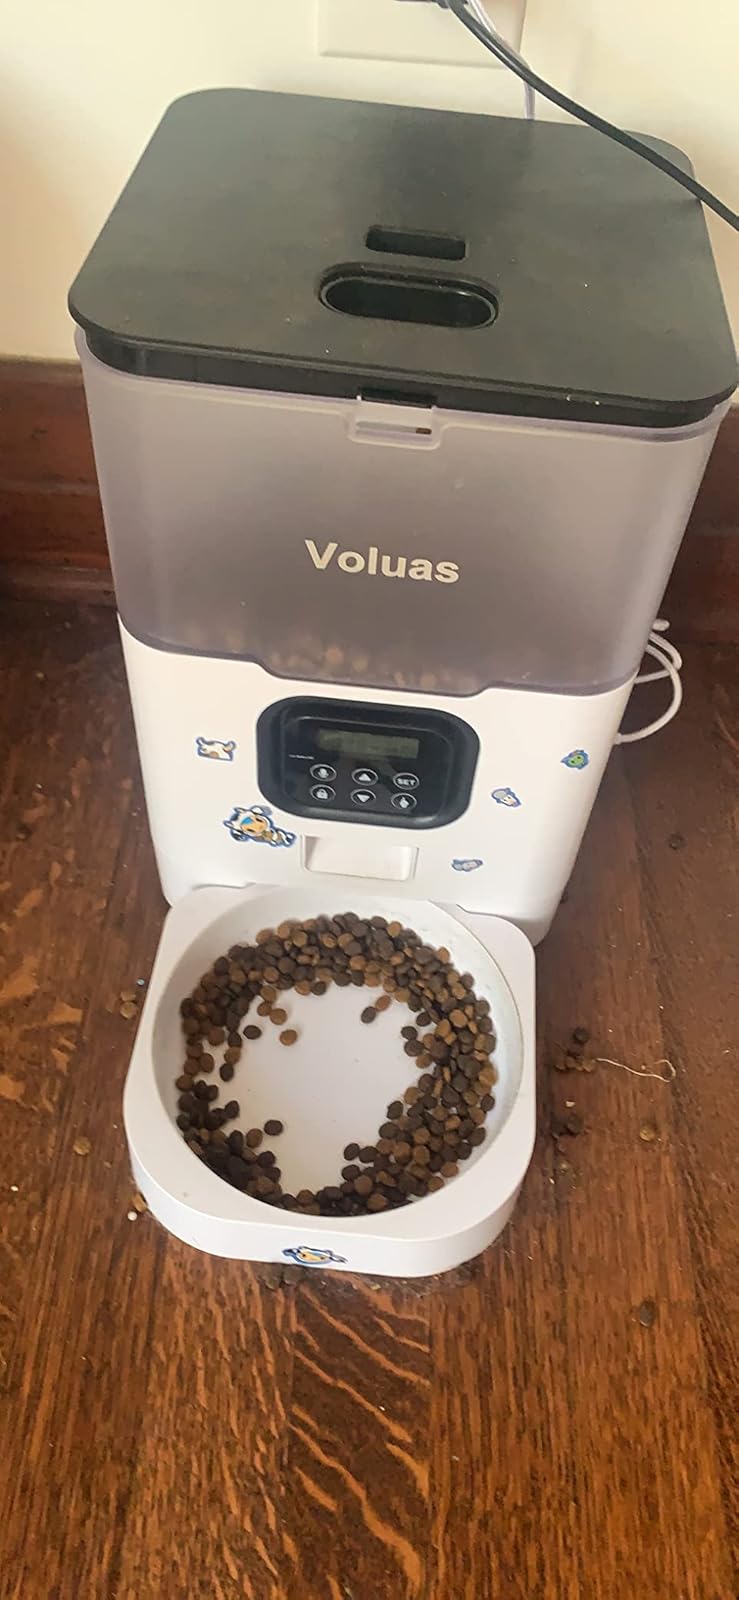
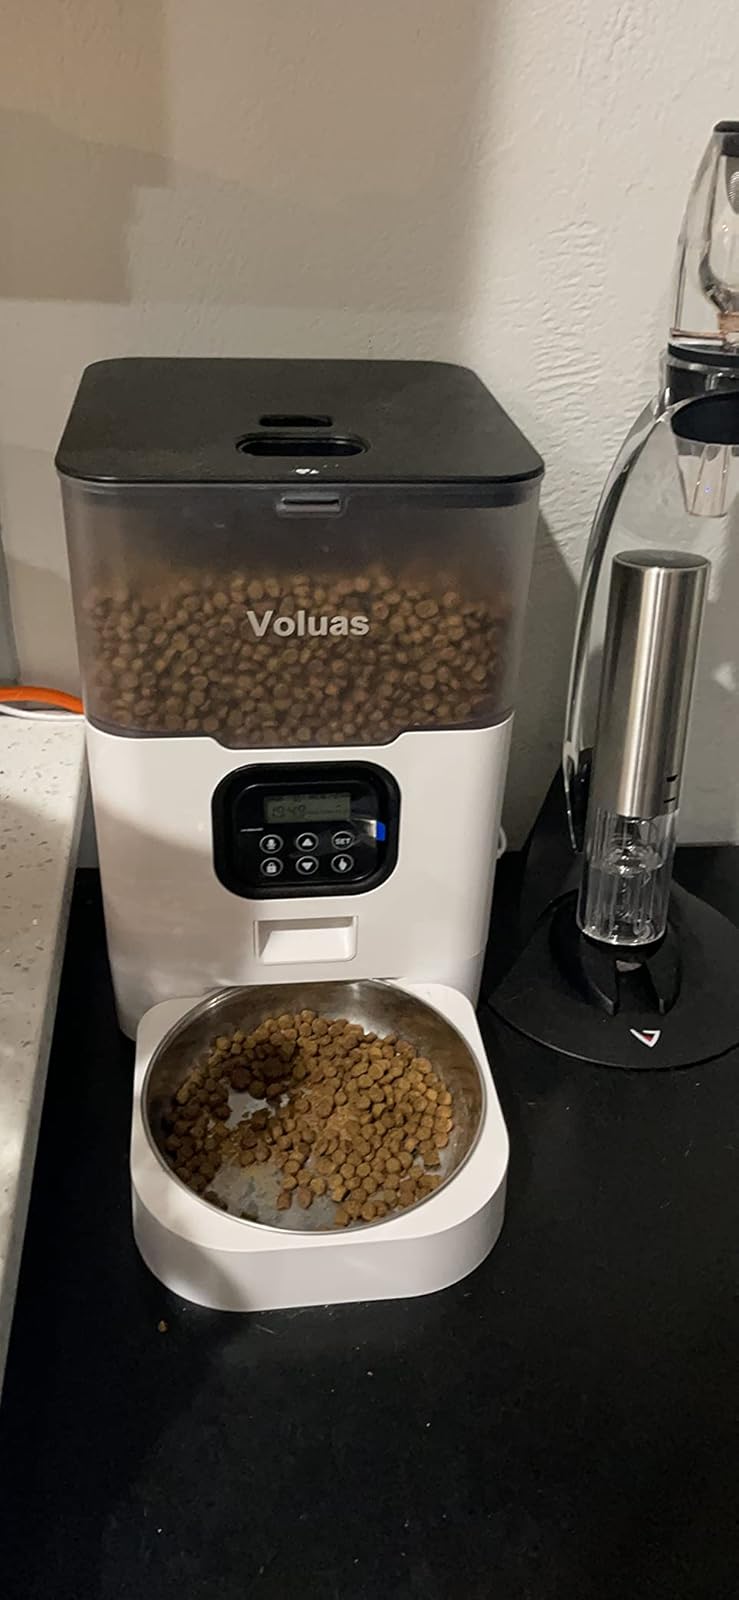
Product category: items_feeder
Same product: yes